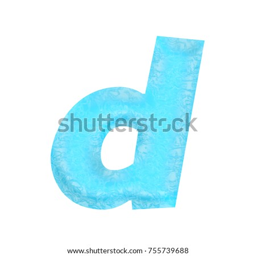
rich blue water themed lowercase or small person in a 3d illustration with a wavy rippled liquid crisp clear water texture and basic bold font isolated on a white background with clipping path .